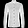
Label: Shirt